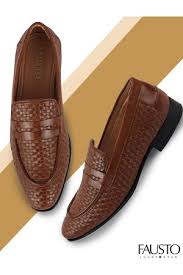
Label: Boat